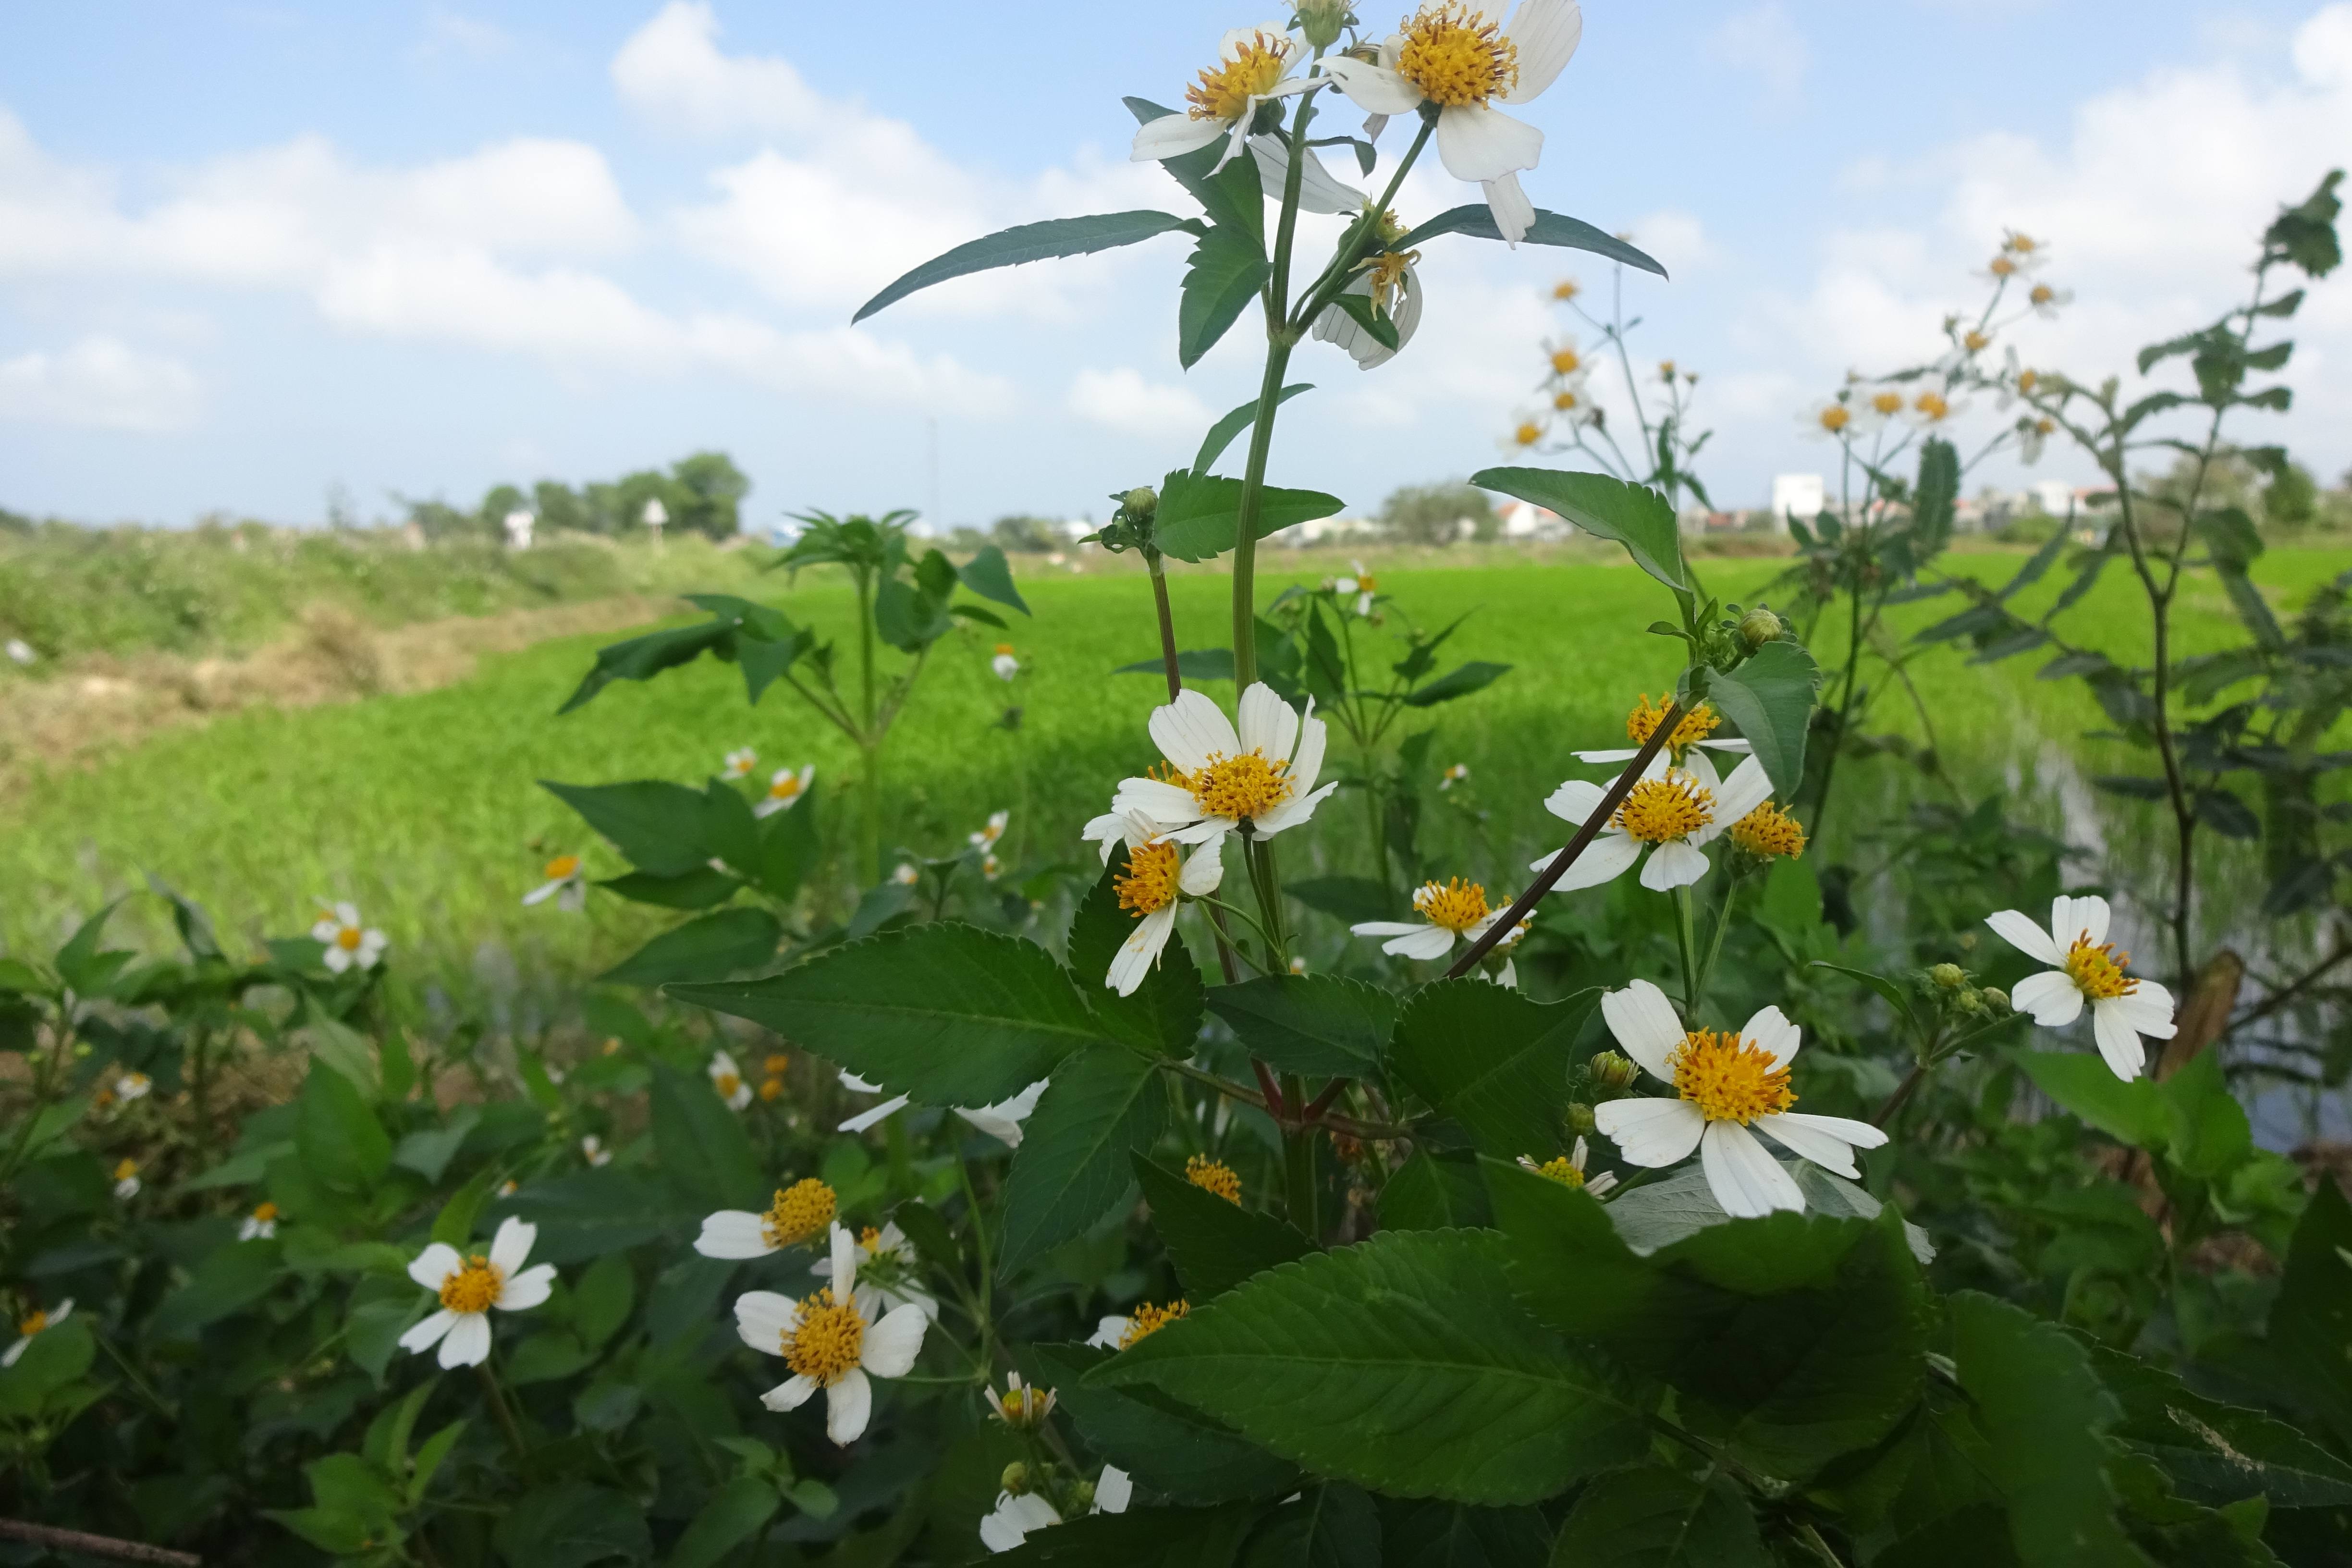
green, flower, flowering plant, plant, wildflower, petal, japanese anemone, meadow, daisy family, mock orange, perennial plant